Ichikawa Shun'en II

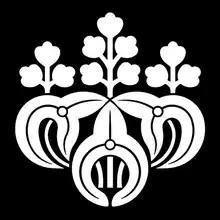
The "omodakagiri mon" (water-plantain and paulownia crest) of Ichikawa Shun'en.

is a Japanese kabuki actor. He is an "onnagata" actor, specializing in playing female roles. He has been described as a rapidly rising star, and is said to be particularly superb when portraying tragic figures.